San Martin de Tor

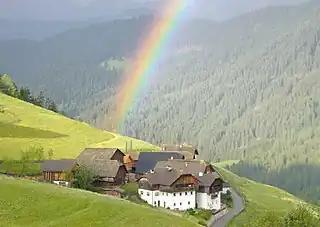
Seres in Lungiarü.

The shield is party per cross: the first quarter represents an argent tower with an azure roof on sable; the second one is an argent cross pattée on gules, above three vert mountains. The third part of vert and the fourth of sable. The tower is a reference to "Tor" Castle and resumes the insignia of a noble family; the cross over the mountains recalls that the town was once the Courts.